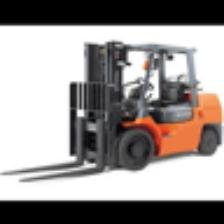
Label: NonHuman